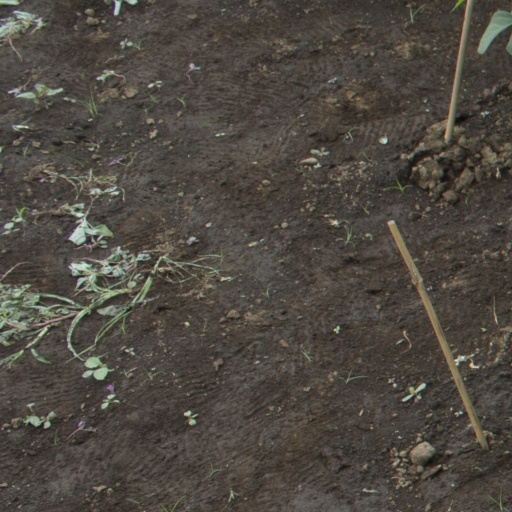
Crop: soybean